Scutalus mariopenai

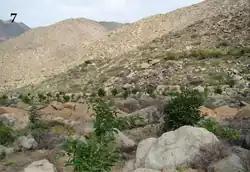
The type locality of "Scutalus mariopenai"

The distribution of "Scutalus mariopenai" includes Peru. The type locality is Catzcal (09°54’43’S 077°49’40’W), Ancash Region, Peru. Type specimens are stored in the Netherlands Centre for Biodiversity Naturalis, Leiden, the Netherlands, and in the private collection of V. Mogollón Avila, Lima, Peru.